José Paranhos, Viscount of Rio Branco

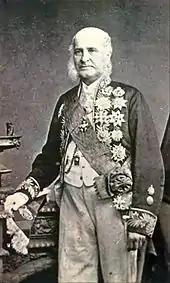
Last photograph of José Paranhos, Viscount of Rio Branco, 1880

The government came down on the side of the Freemasons and against the church, ordering Dom Vital to rescind the interdict, which he refused. This refusal led to the bishops being tried before the "Supreme Court of Justice" of the Empire where in 1874 they were convicted and sentenced to four years of hard labor which was commuted to imprisonment without hard labor. Rio Branco explained in a letter written in August 1873 that he believed the government "could not compromise in the affair" since "it involved principles essential to the social order and to national sovereignty". These actions aligned with his own views, but his convictions were bolstered by the Emperor's identical conclusions. Pedro II regarded Rio Branco as his favorite politician and a second-in-command on whom he could rely. The Emperor played a decisive role by unequivocally backing the government's actions in moving against the bishops. The lack of independence shown by Rio Branco in relation to Pedro II was strongly criticized by historian Roderick J. Barman, who believed that the Prime Minister only enforced policies that did not displease the Emperor or which had his full support. The trial and imprisonment of the two bishops was very unpopular.